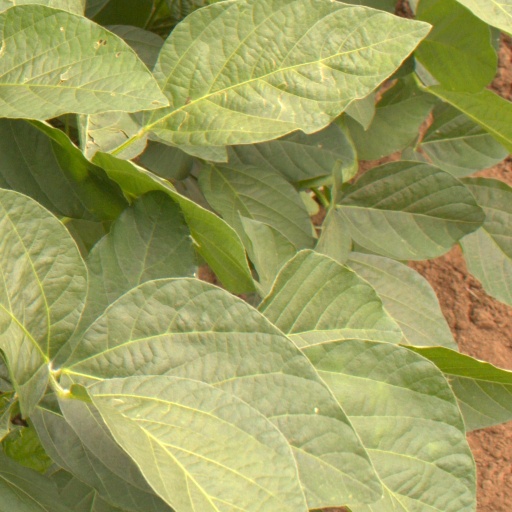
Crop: soybean